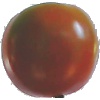
Label: Tomato Maroon 1